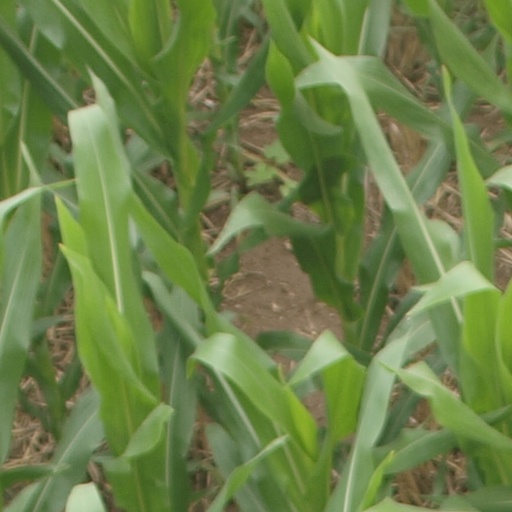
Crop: maize; corn